Ghana Rugby Association

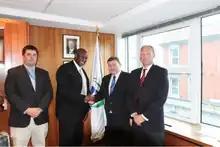
Herbert Mensah, President of Ghana Rugby, meeting with David Carrigy and Morgan Buckley of World Rugby in Dublin, Ireland in July 2014.

Based on his consultations with both World Rugby and Rugby Africa, Mensah realised that a stumbling block in the way of Ghana Rugby to become a full member of World Rugby was the successful completion of a successfully run local league by at least ten clubs. He immediately mobilised his resources, and planned and completed the first professionally run Ghana Rugby Club Championship (GRCC).